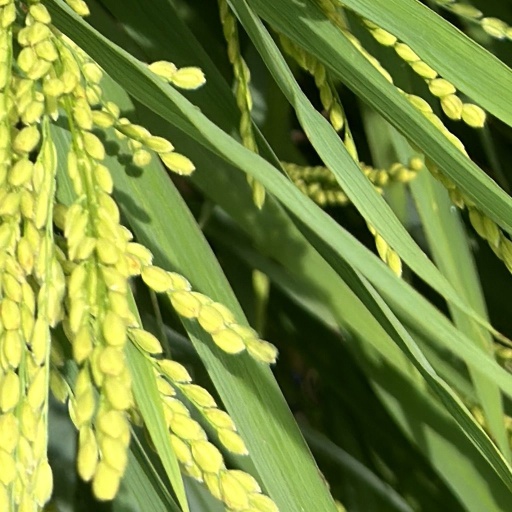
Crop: rice